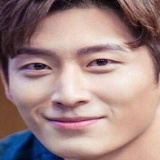
diễn viên Đậu Kiêu